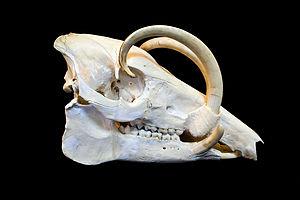
Les babiroussas ou babyrousas forment un genre de suidés. Le nom provient du malais, babi et rusa.
Le Babiroussa est une espèce de suidé sauvage asiatique. Le nom provient du malais, babi et rusa.